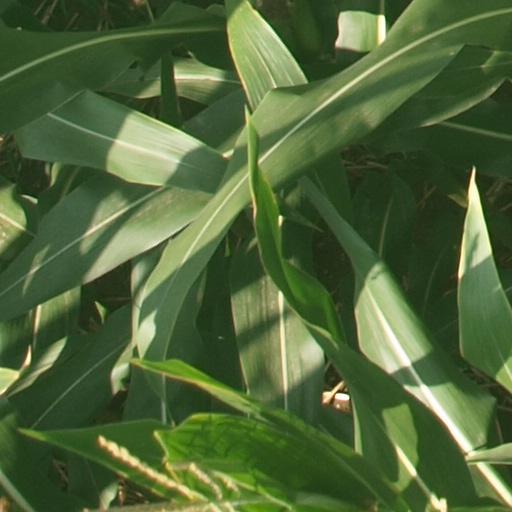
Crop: maize; corn